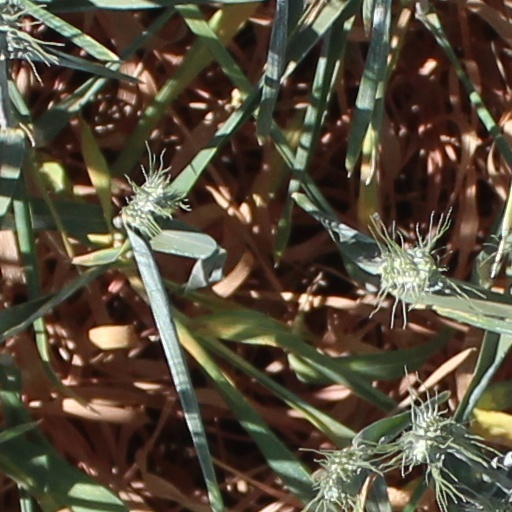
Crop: wheat